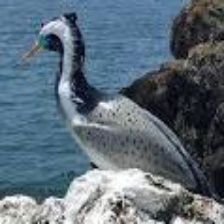
Species: AUCKLAND SHAQ
Scientific name: LEUCOCARBO COLENSOI